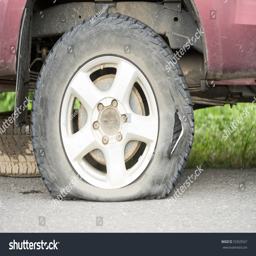
flat tire and tire burst on the road #